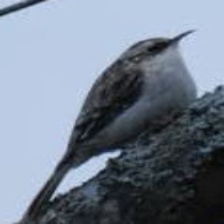
Species: BROWN CREPPER
Scientific name: CERTHIA AMERICANA